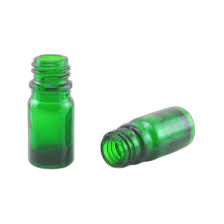
Waste category: glass